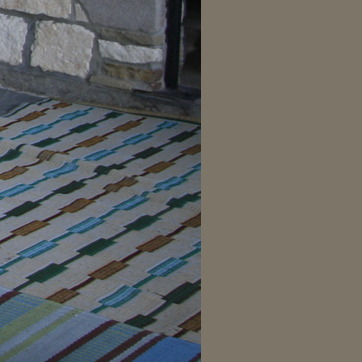
Material: carpet